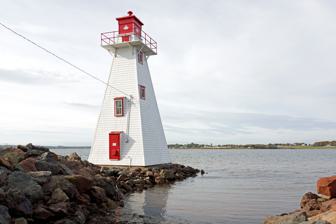
Building: Brighton Beach Range Lights
Country: Canada
Year built: 1890
Lighthouse Brighton Beach Range Lights Location Prince Edward Island , Canada Coordinates 46°13′50″N 63°08′51″W / 46.23069°N 63.14756°W / 46.23069; -63.14756 Tower Constructed 1890 Brighton Beach Range Front Light Construction wooden tower Height 11 m (36 ft) Shape square pyramidal tower with balcony and lantern Markings white tower with a red vertical stripe on the range line, red lantern and trim Operator Charlottetown City Council Heritage heritage lighthouse First lit 1892 Focal height 12.4 m (41 ft) Range 19 nmi (35 km; 22 mi) Characteristic F Y Brighton Beach Range Rear Light Constructed 1890 (first) Construction concrete tower (current) wooden tower (first) Height 18.4 metres (60 ft) (current) 12.8 metres (42 ft) (first) Shape hexagonal tower flaring outward (current) square pyramidal tower with balcony and lantern (first) Markings white tower with a red vertical stripe on the range line Operator Charlottetown City Council First lit 1969 (current) Focal height 26.5 metres (87 ft) (current) Range 19 nautical miles (35 km; 22 mi) Characteristic F Y The Brighton Beach Range Lights are a set of range lights in Charlottetown , Prince Edward Island , Canada. They were built in 1890, and are still active. See also List of lighthouses in Prince Edward Island List of lighthouses in Canada References